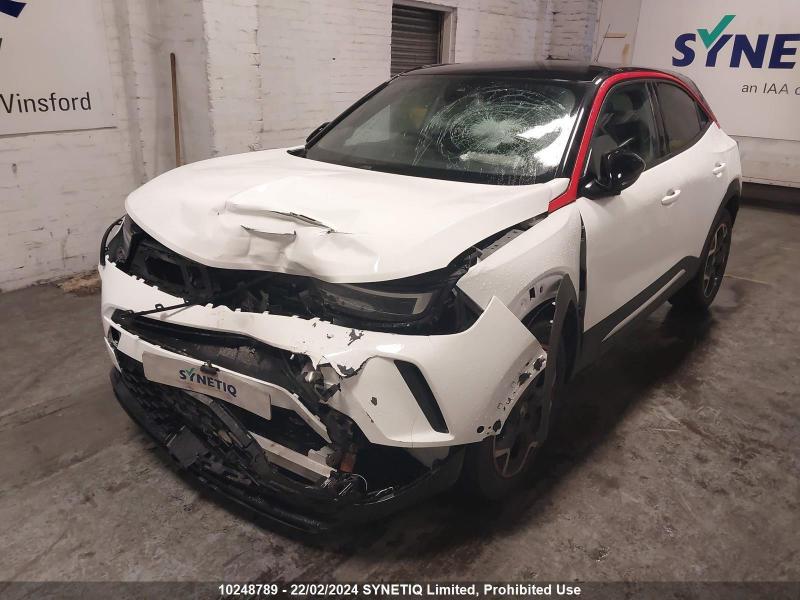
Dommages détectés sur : plaque d'immatriculation avant, pare-choc avant, feu avant droit, feu avant gauche, capot, pare-brise avant, aile avant gauche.
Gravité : majeur